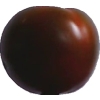
Label: tomato_maroon